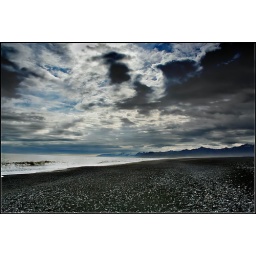
This beach is in South East of Iceland and has black volcano sand as most of the beaches in Iceland do.